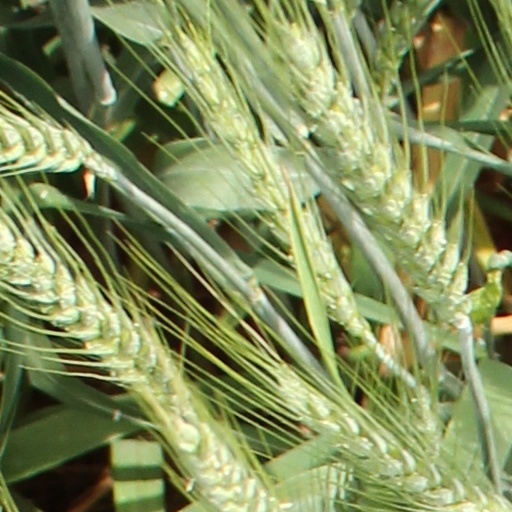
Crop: wheat